4th Parliament of Elizabeth I

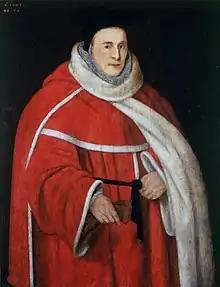
Sir John Popham, Speaker

The 4th Parliament of Queen Elizabeth I was summoned by Queen Elizabeth I of England on 28 March 1572 and assembled on 8 May 1572.